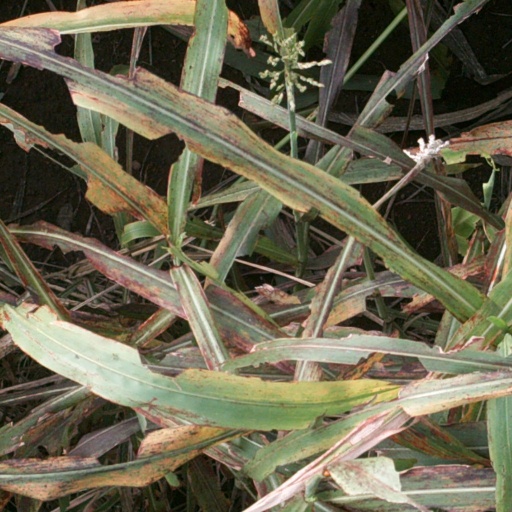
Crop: sorghum